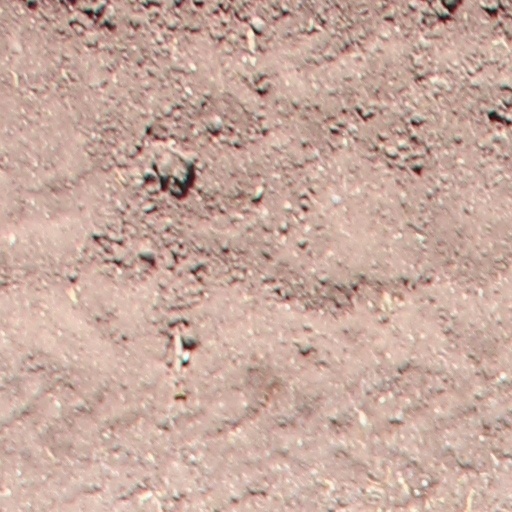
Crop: wheat